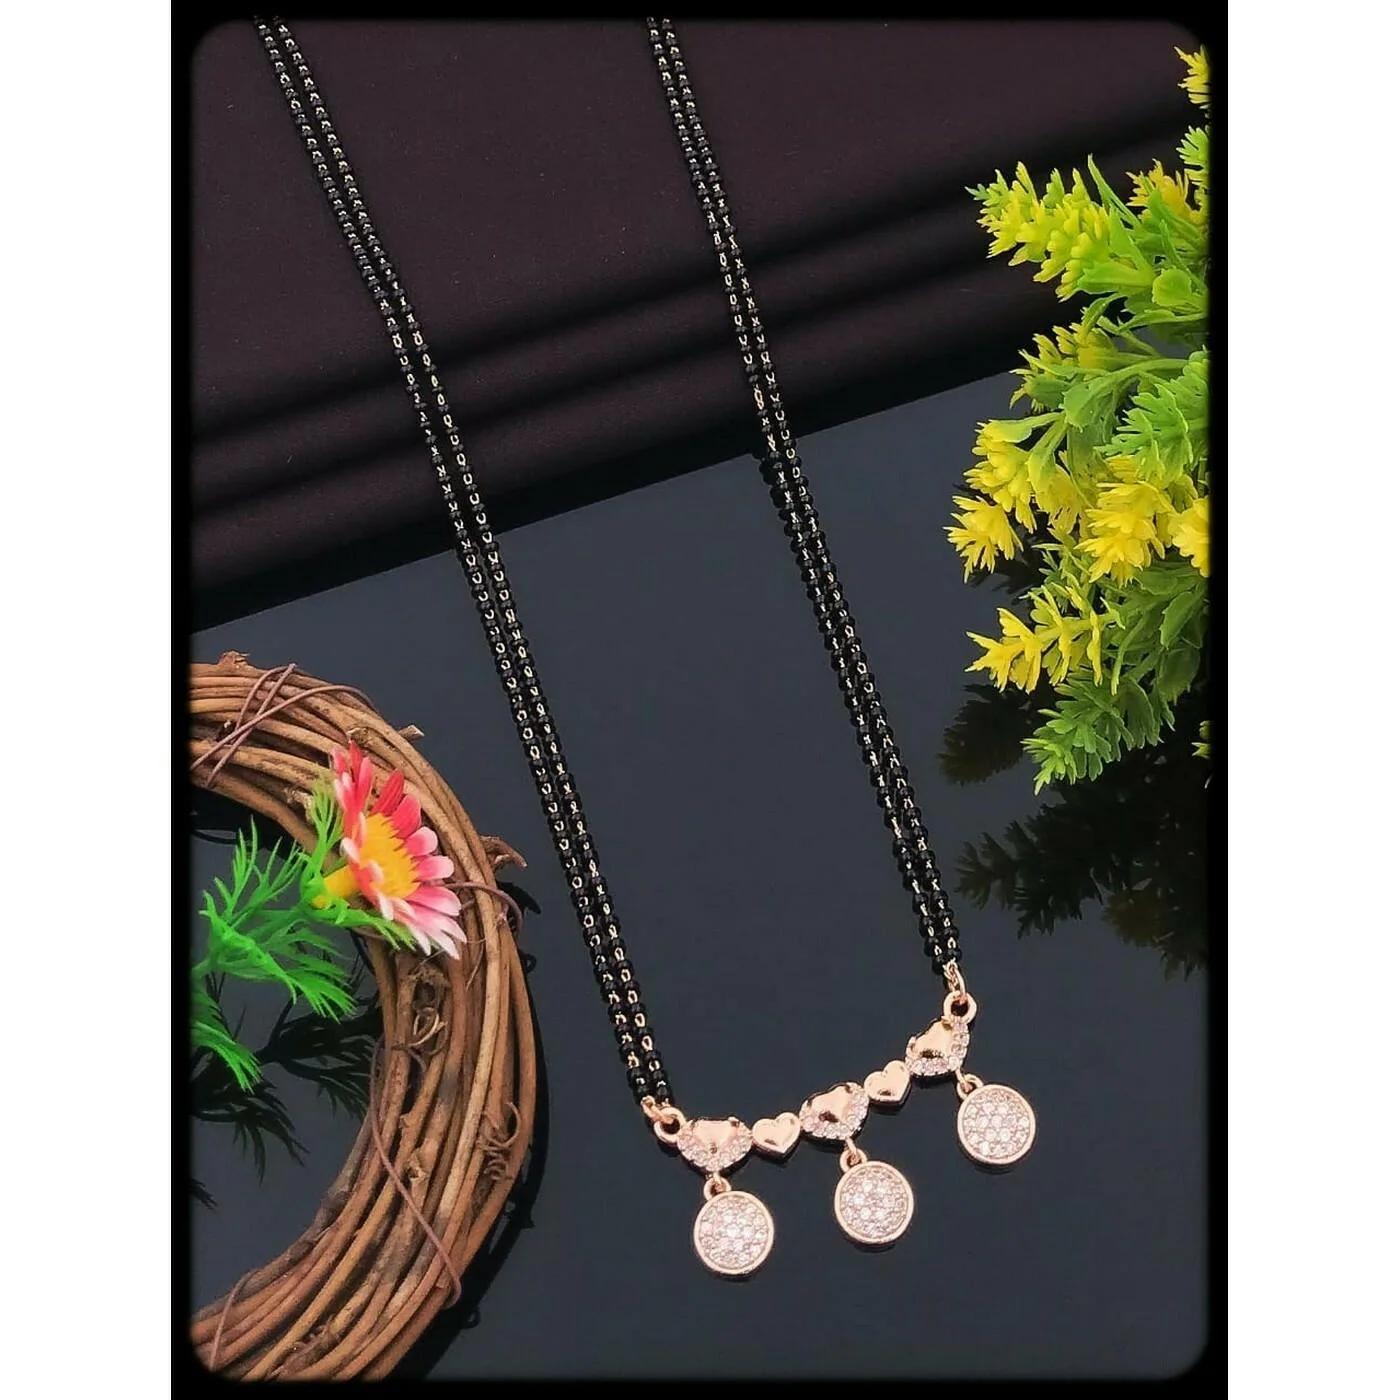
PRIYA FASHION HUB Ad Rose Gold Mangalsutra For Women
Type: Necklaces & Pendants
Brand: PRIYA FASHION HUB
Price: Rs. 399
 Introducing our exquisite "Ad Rose Gold Mangalsutra," a one-of-a-kind fusion piece that seamlessly combines the grace of a traditional mangalsutra . This innovative jewelry item is designed for the modern woman who cherishes both cultural heritage and contemporary style.
Features: Symbol of Love and Commitment: The mangalsutra, an integral symbol in Hindu culture representing marital bond and commitment, is beautifully intertwined with a gracefully designed armlet, making it a meaningful piece of jewelry.,Intricate Design with AD Stone Embellishments: The mangalsutra features an intricate design, incorporating the AD stones in a tasteful and aesthetically pleasing manner. The stones are arranged in patterns that complement the overall design of the mangals,High-Quality Materials: Crafted from high-grade materials such as sterling silver or gold, this fusion piece ensures durability and longevity, making it a precious addition to your jewelry collection.,Variety of Designs and Styles: The AD diamond mangalsutra is available in a wide range of designs and styles, catering to diverse preferences. It may feature AD stones in the pendant, chain, or other elements, allowing individuals to choose based on their,Material-AD Stone Mangalsutra